Rhine

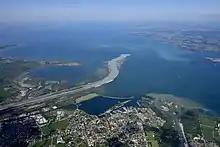
Aerial image of the mouth of the Rhine into Lake Constance

A regulation of the Rhine was called for, with an upper canal near Diepoldsau and a lower canal at Fußach, in order to counteract the constant flooding and strong sedimentation in the western Rhine Delta. The Dornbirner Ach had to be diverted, too, and it now flows parallel to the canalized Rhine into the lake. Its water has a darker color than the Rhine; the latter's lighter suspended load comes from higher up the mountains. It is expected that the continuous input of sediment into the lake will silt up the lake. This has already happened to the former Lake Tuggenersee.